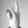
ASL letter: K